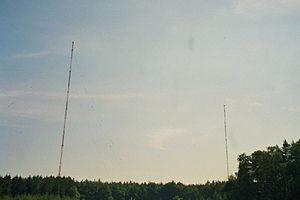
L'émetteur de Donebach est un émetteur radio grandes ondes situé à Donebach, dans le land allemand de Bade-Wurtemberg. Ses mâts, d'une hauteur de 363 m, en font la 2ᵉ structure la plus haute d'Allemagne. Les deux mâts ont été détruits en mars 2018.